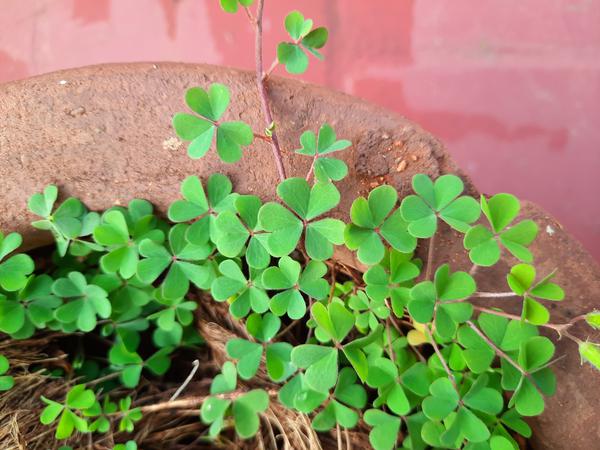
Plant: Wood_sorel